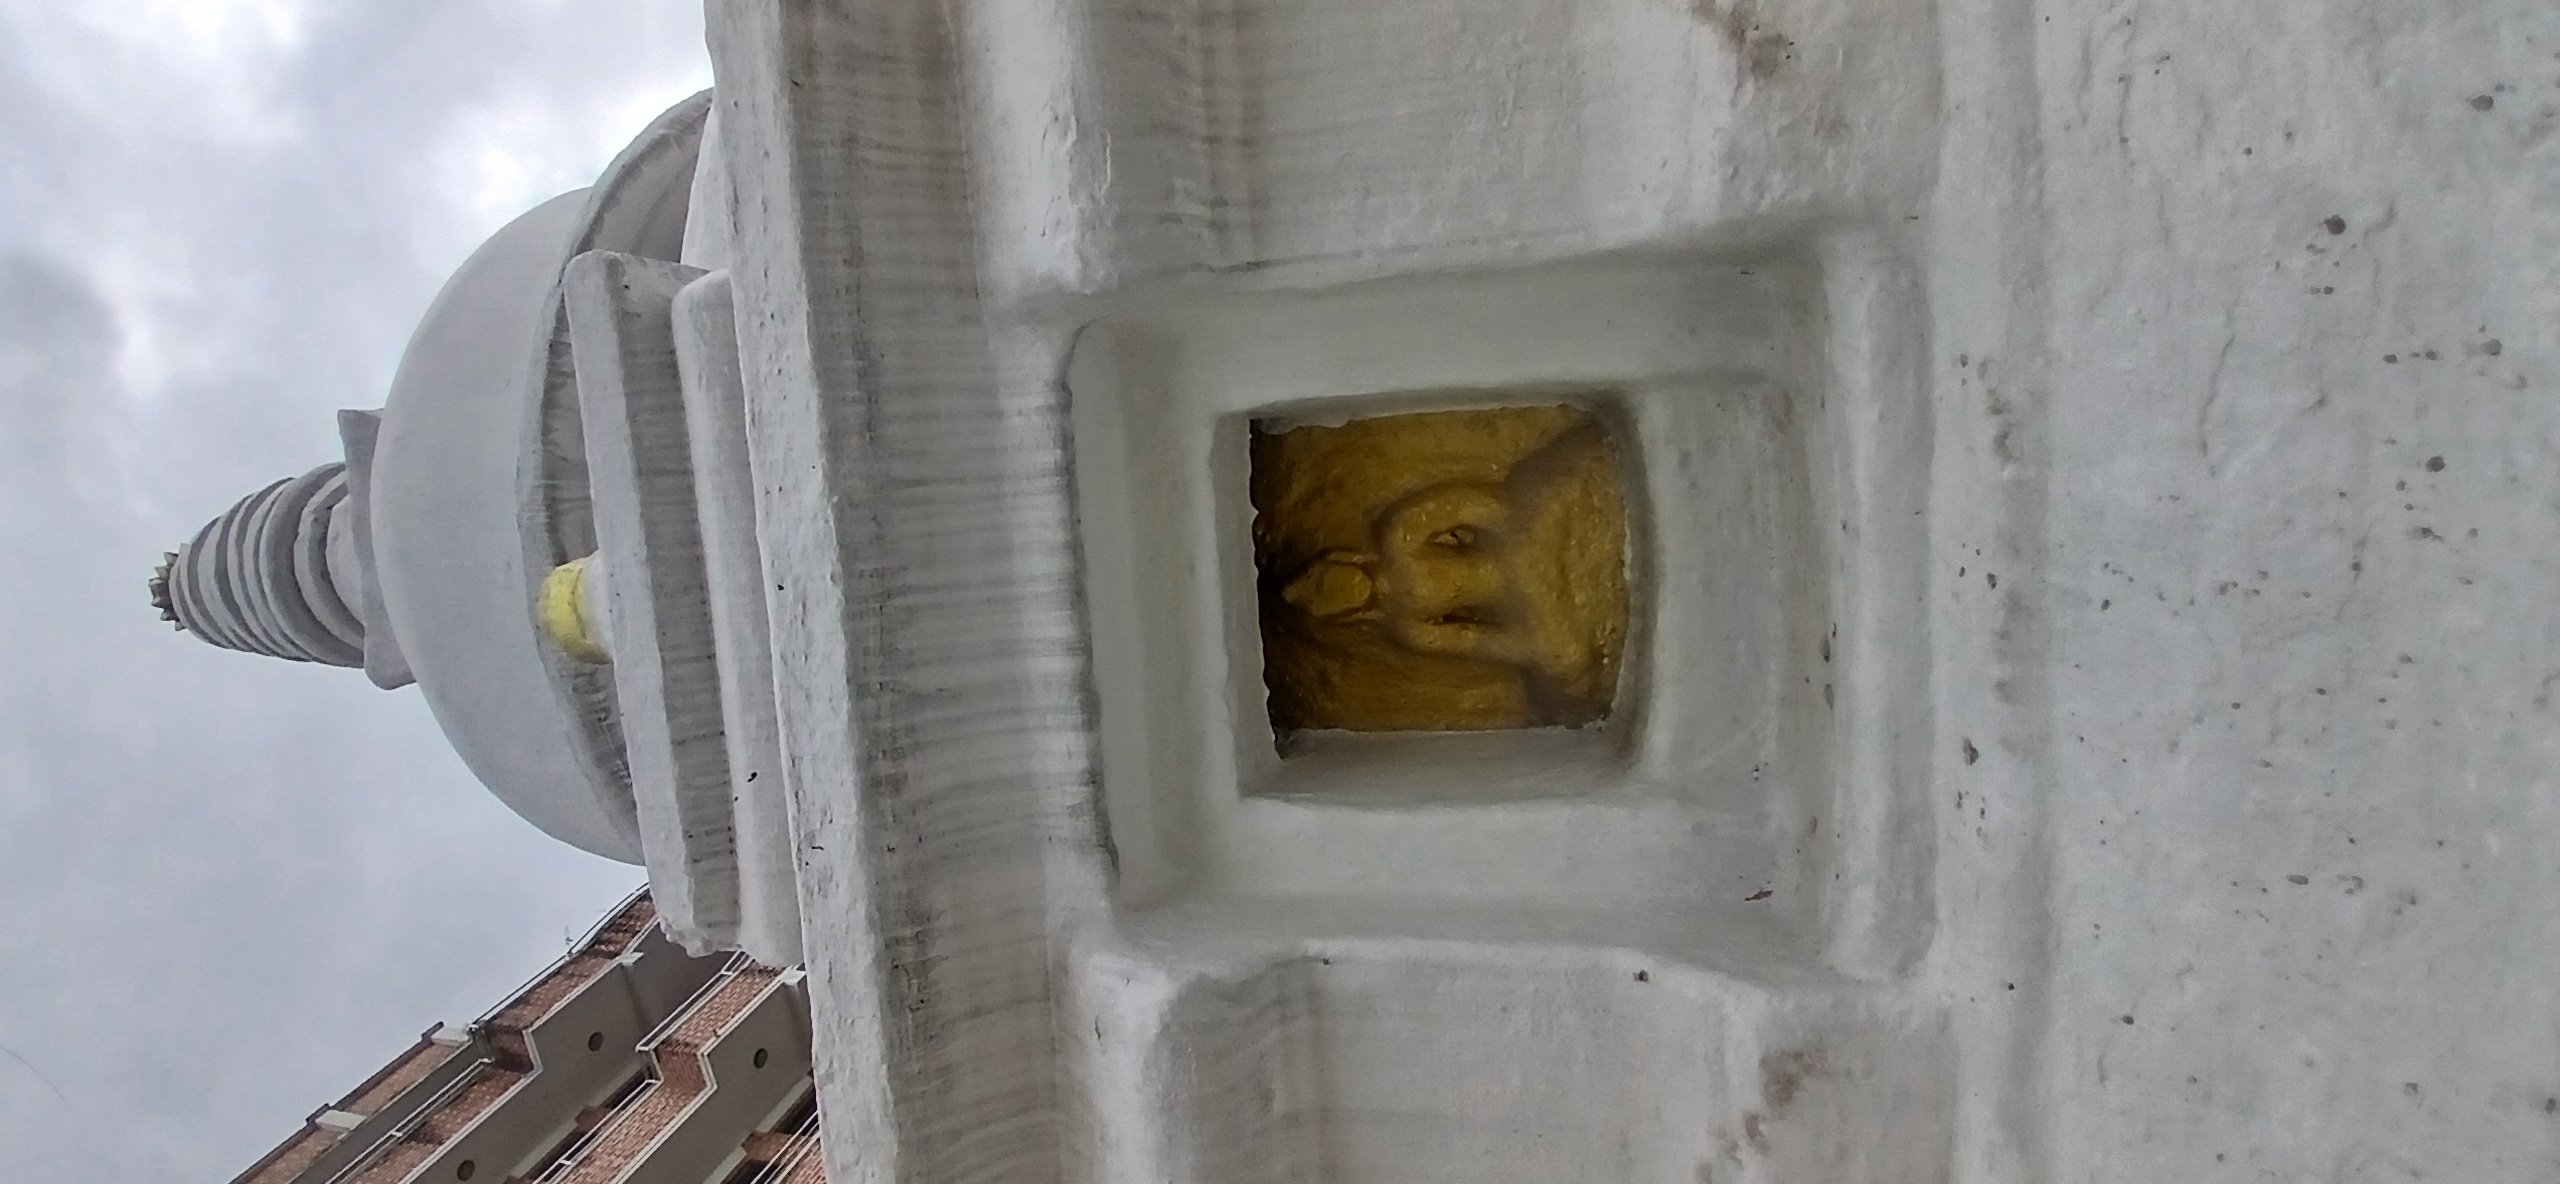
Heritage site: Ashok_stupa_Chaitya